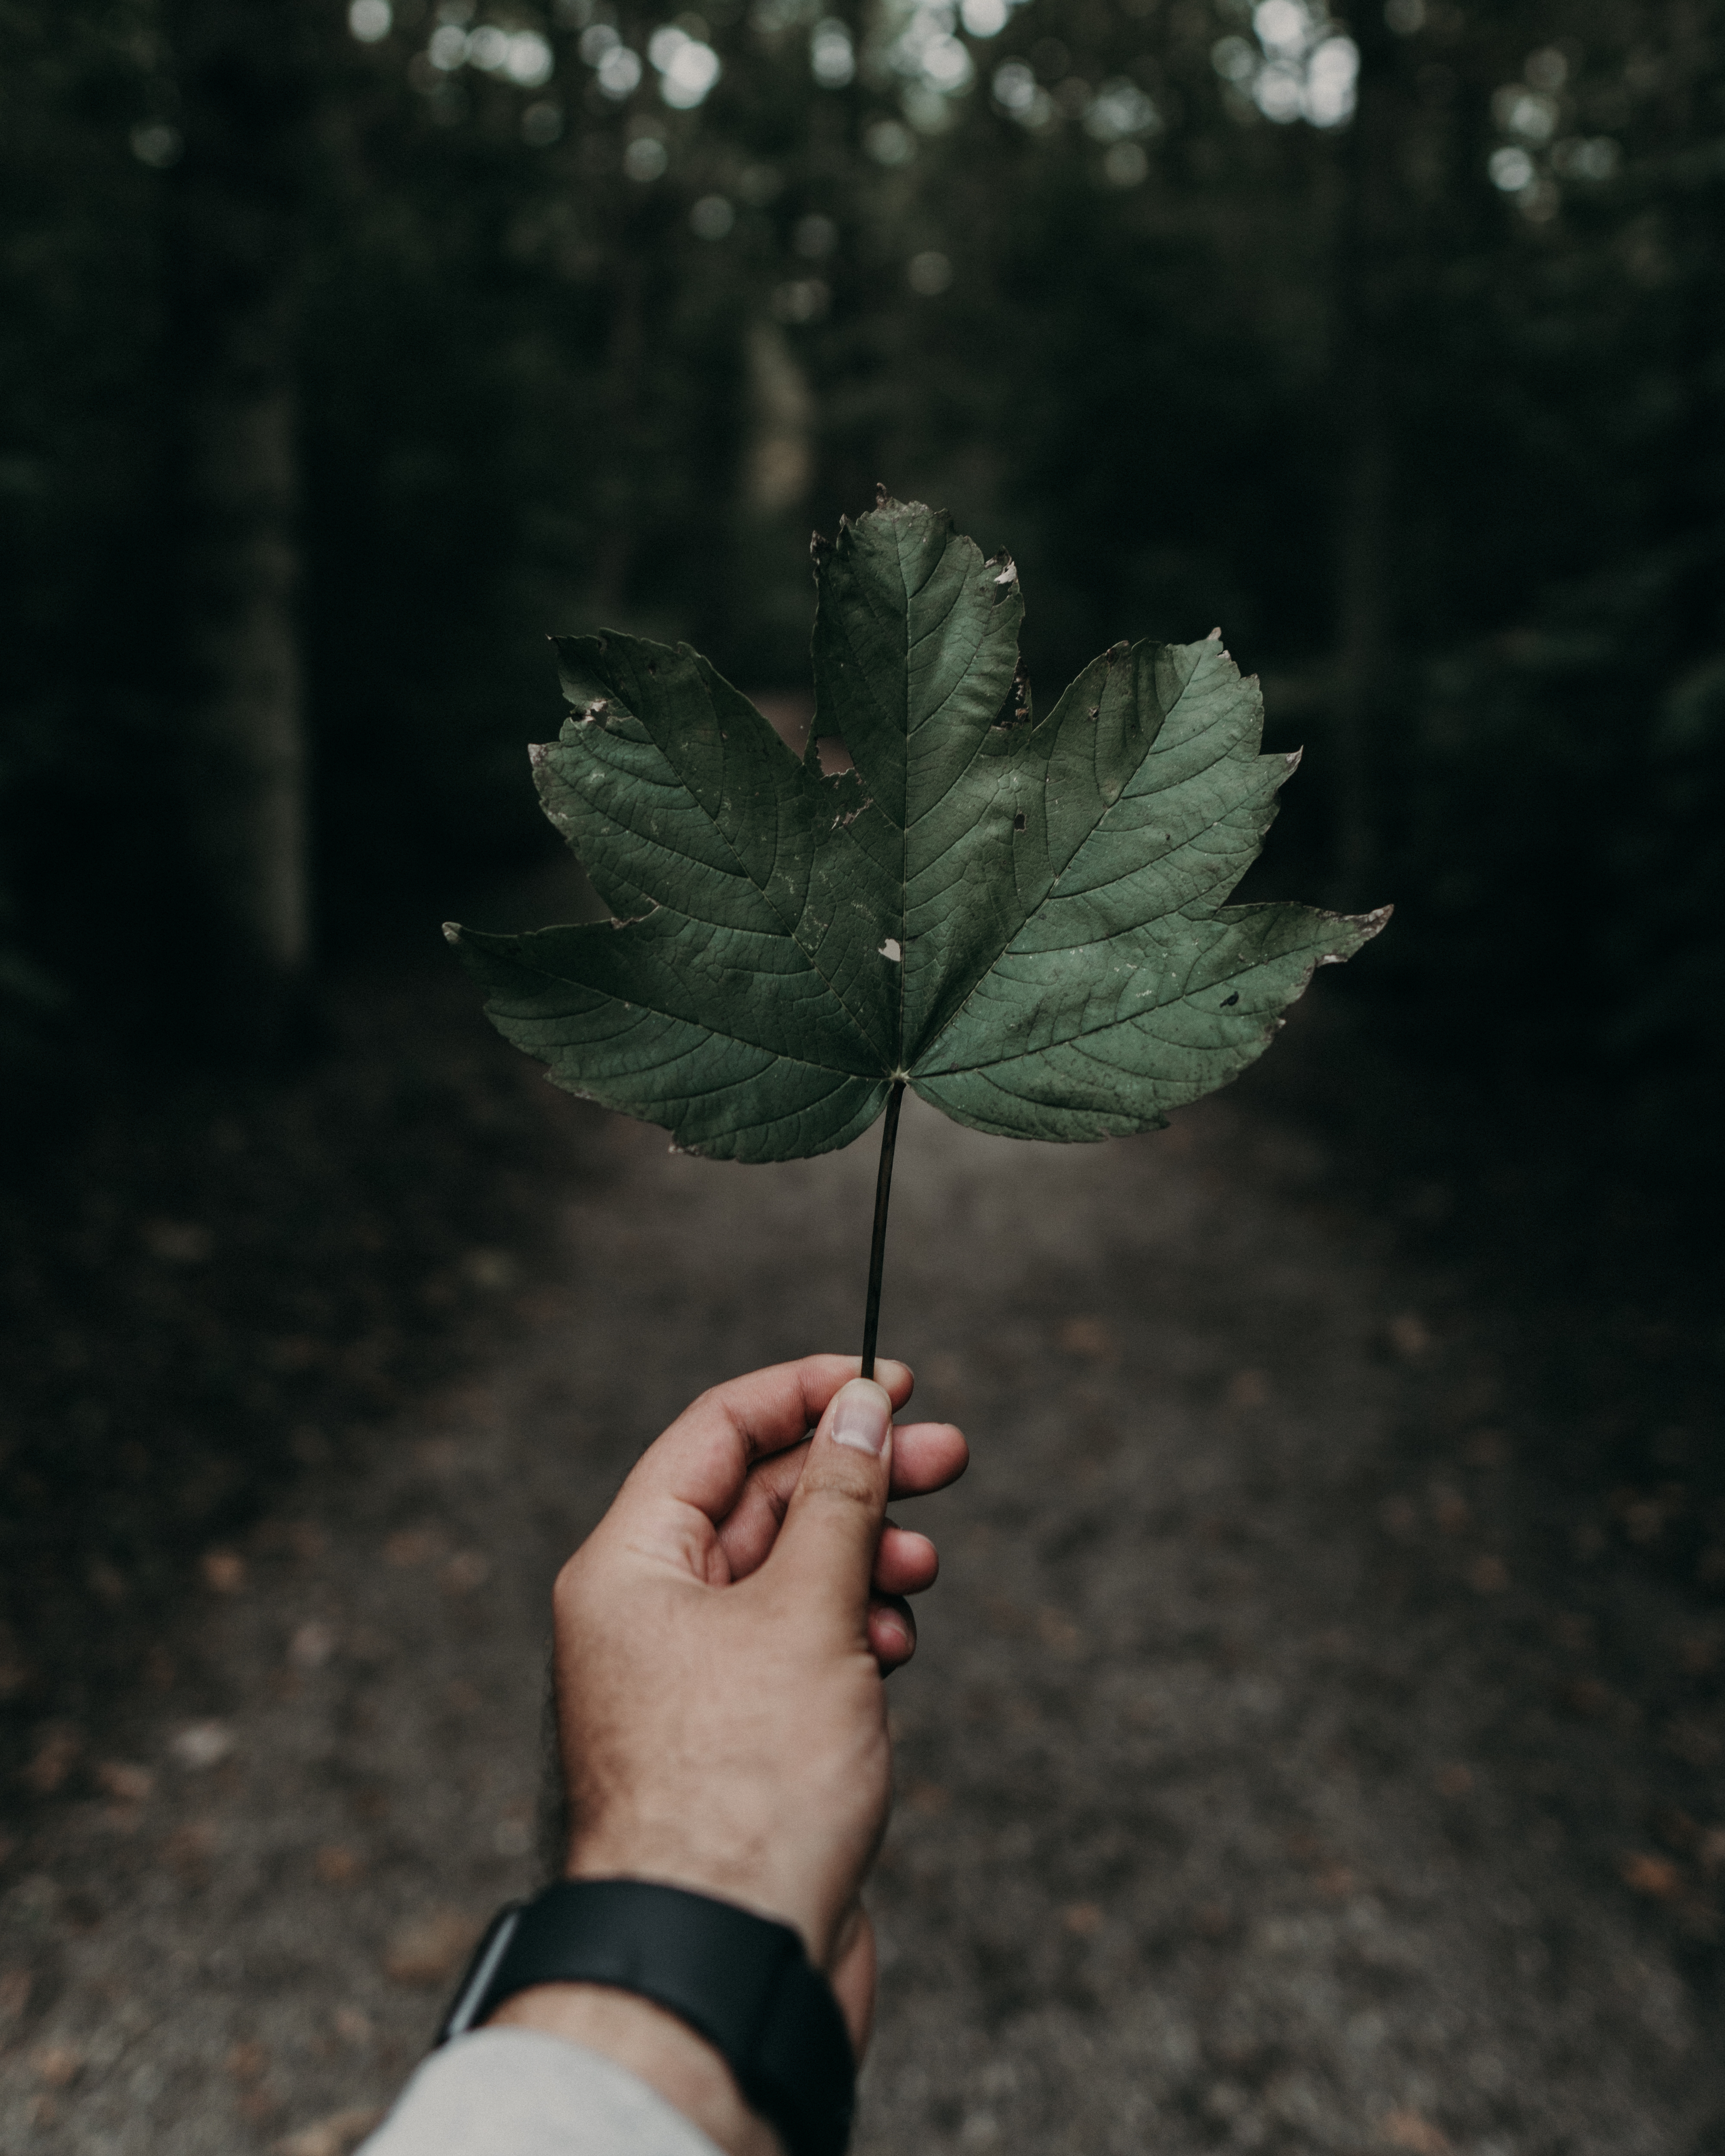
leaf, green, plant, natural environment, tree, flower, hand, botany, forest, plant stem, Tints and shades, plane